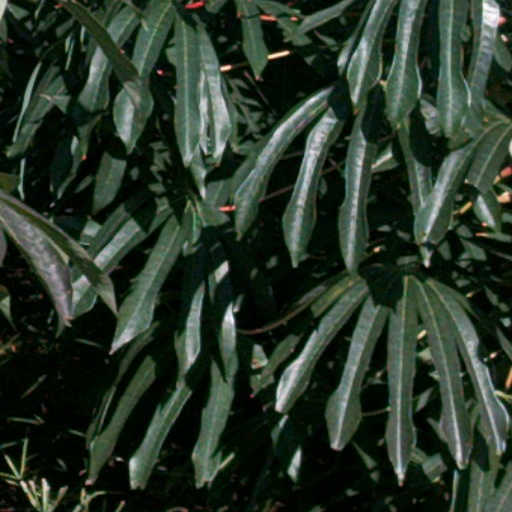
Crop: cassava